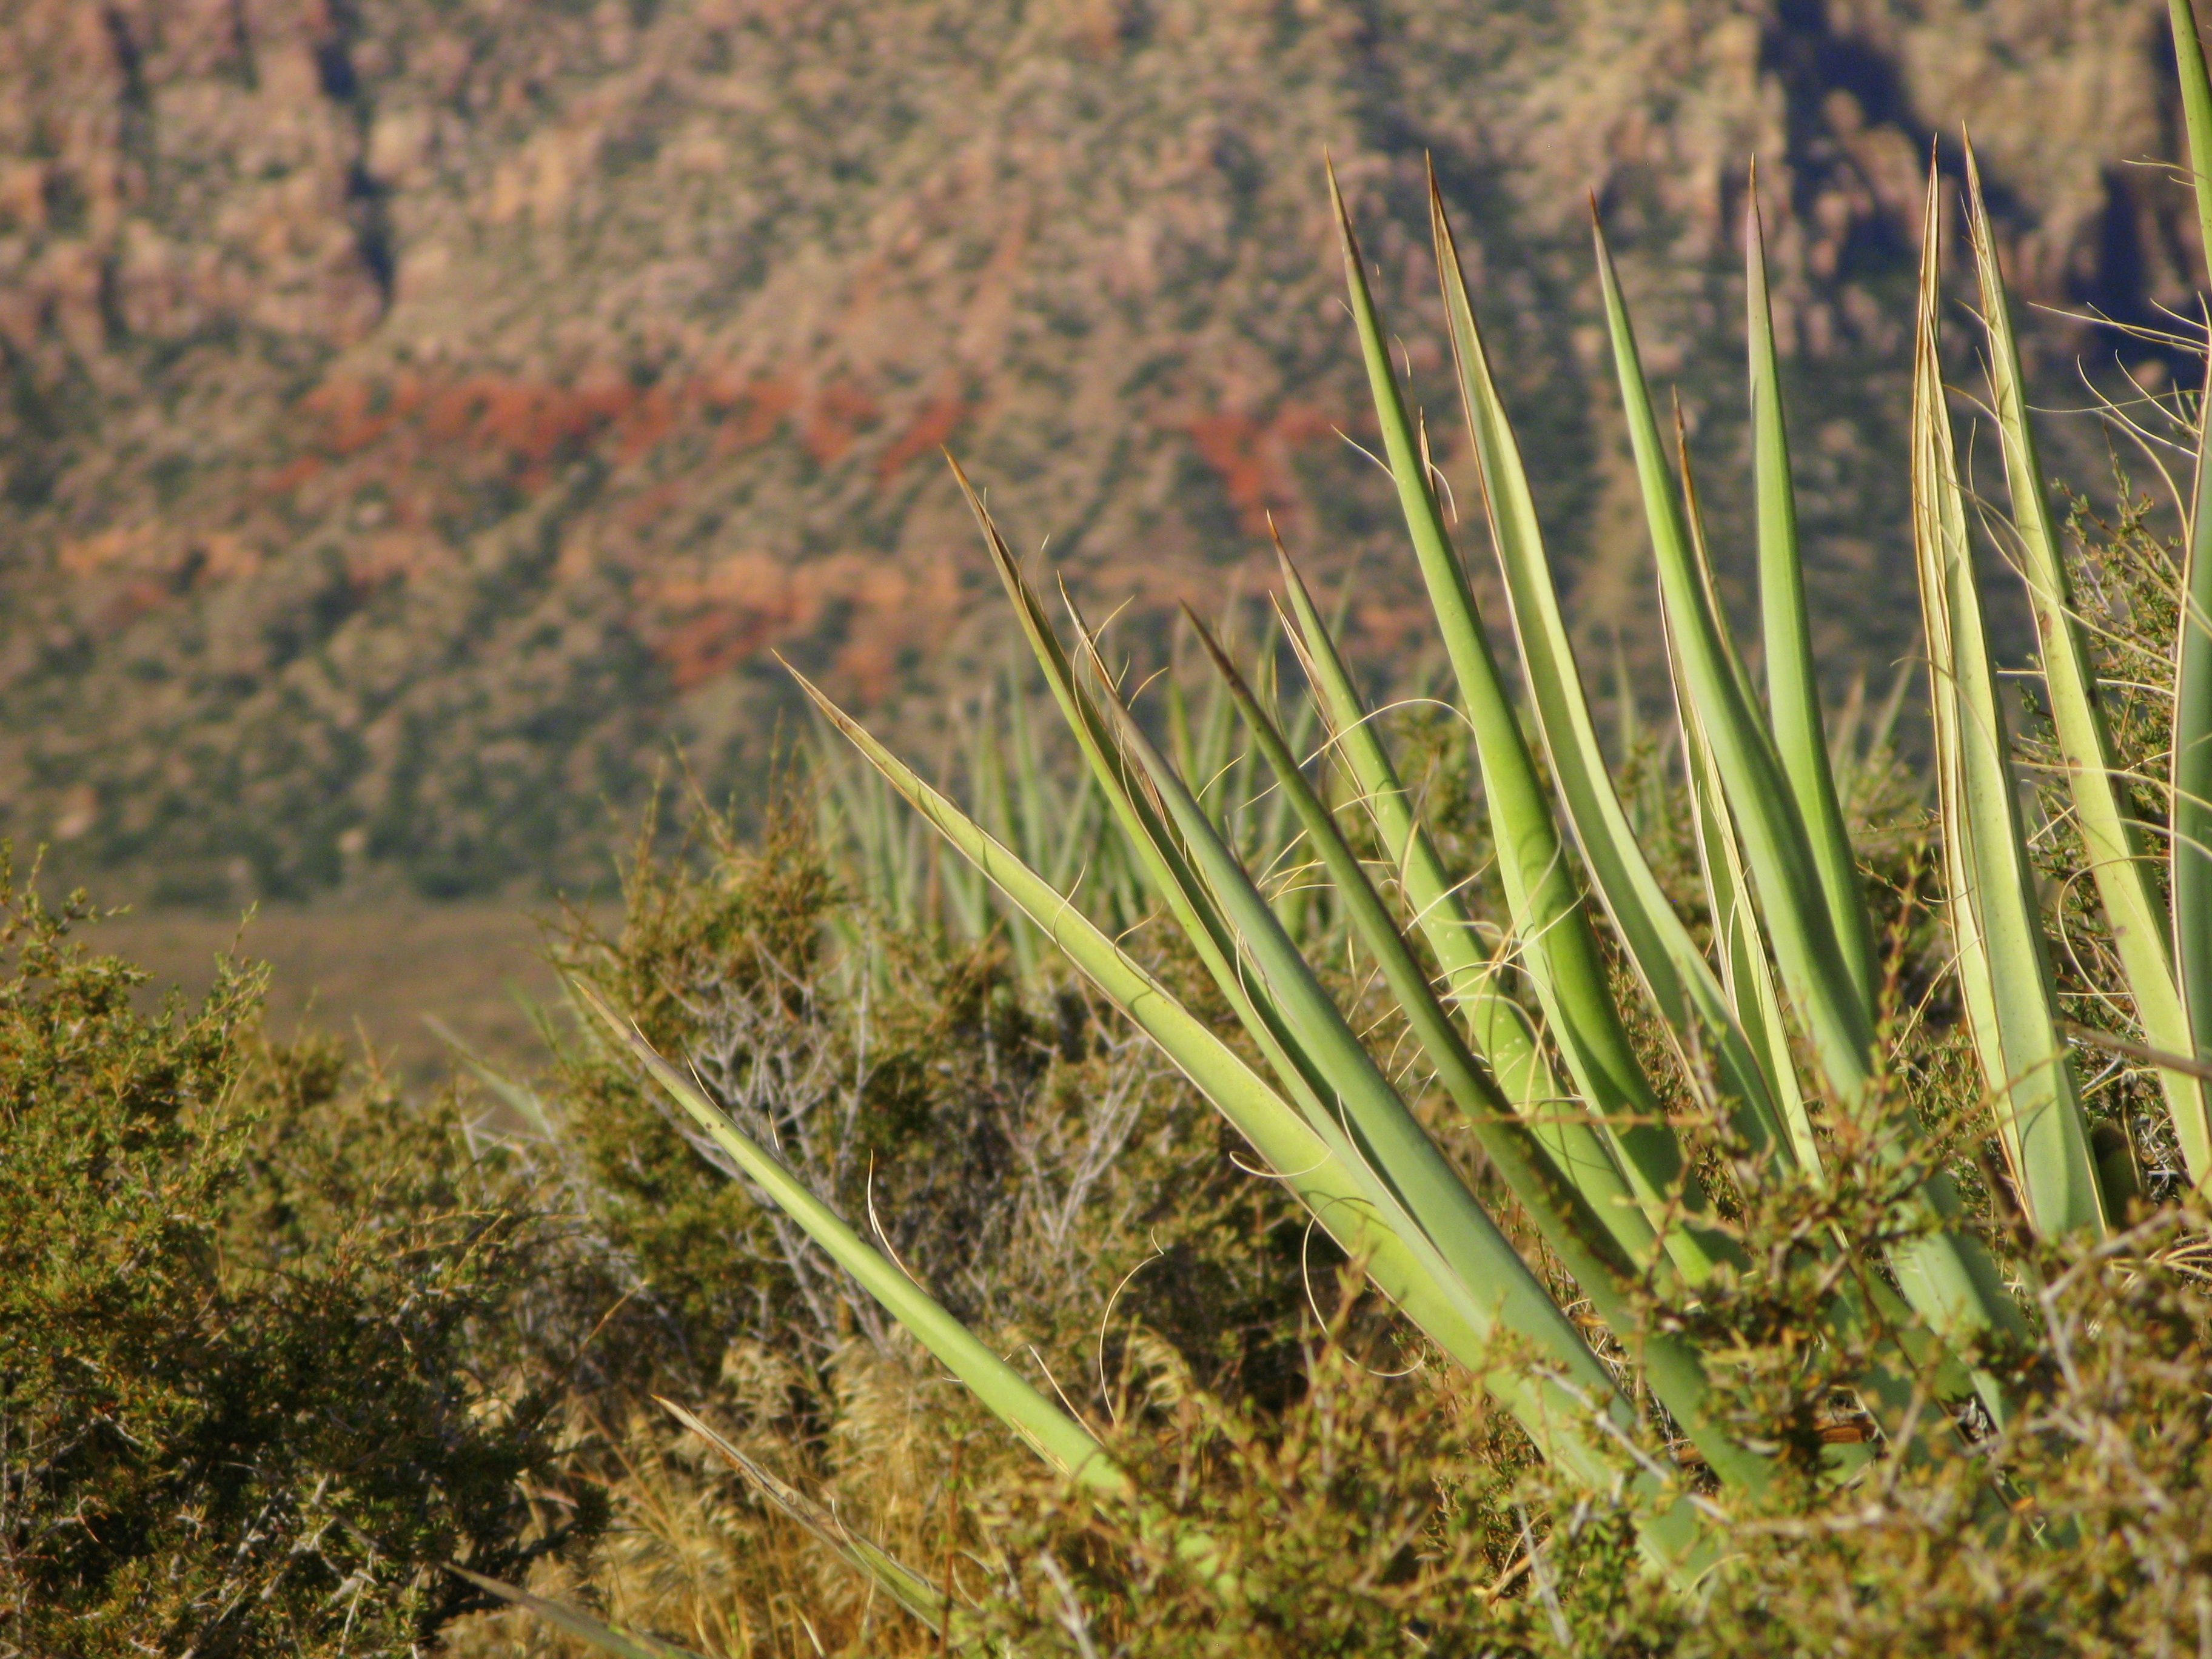
landscape, tree, nature, grass, rock, wilderness, plant, field, lawn, prairie, leaf, flower, green, red, crop, soil, canyon, agriculture, flora, red rock canyon, grassland, ecosystem, yucca, flowering plant, grass family, plant stem, land plant, phragmites, mojave yucca